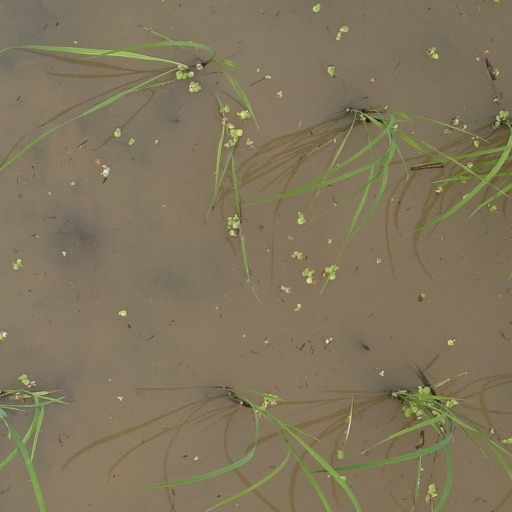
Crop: rice